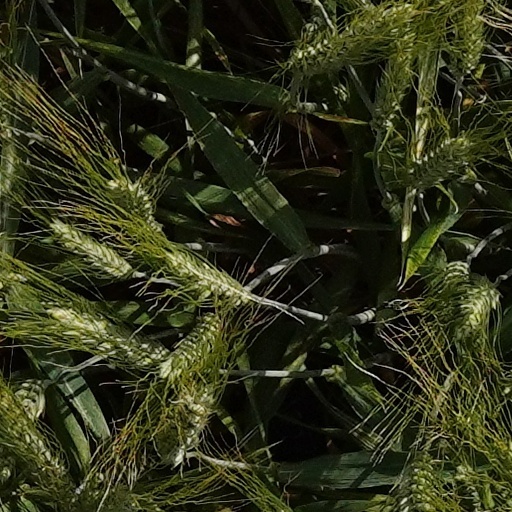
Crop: wheat